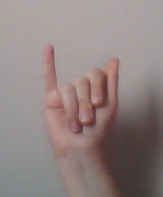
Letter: meem